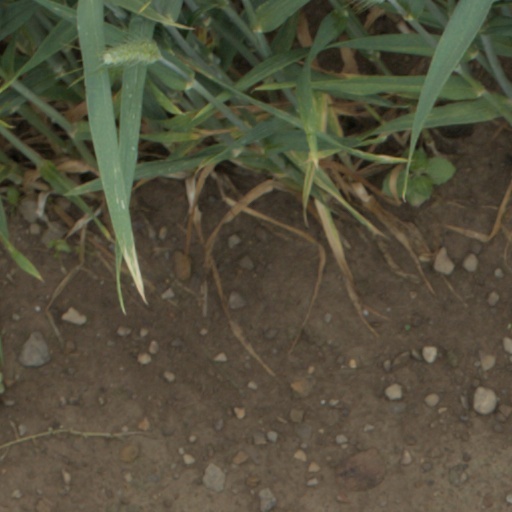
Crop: wheat